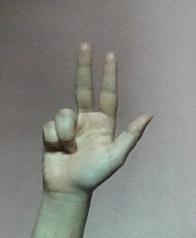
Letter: al